Wallace Beery

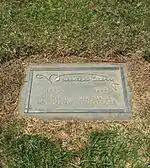
Beery's grave at Forest Lawn, Glendale

Beery died of a heart attack on April 15, 1949, at age 64, collapsing while reading a newspaper at his Beverly Hills home. His body was interred at Forest Lawn Memorial Park in Glendale, California. The inscription on his grave reads, "No man is indispensable, but some are irreplaceable."